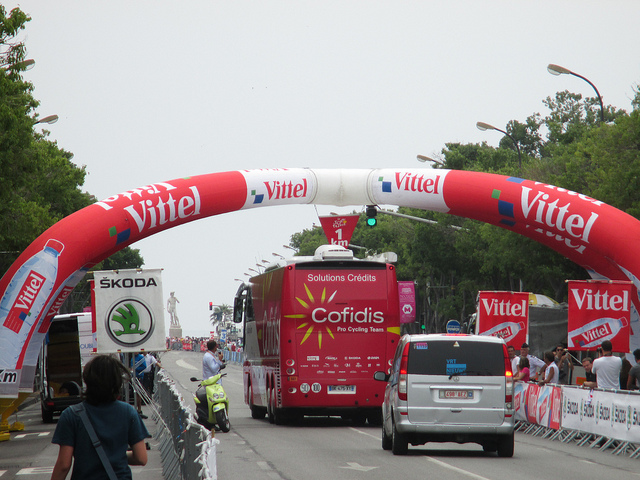
People are watching a bus and another vehicle drive down a street.

A bus driving below a red and white Vittel banner

A large red bus driving down a street blocked off by barricades.

a motorcycle, car and bus drive through a gate